Cuisine of Ceredigion

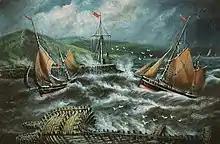
Trawlers entering Aberystwyth, painting by Alfred Worthington (1834–1927) in the art collection of the National Library of Wales.

The sea around Ceredigion has traditionally been rich in fish and for many centuries great shoals of herring would be caught in Cardigan Bay. The fish would be landed and sold at all the Ceredigion ports, including Aberaeron, Aberporth and Aberystwyth. At Aberystwyth the volume of herring landed increased significantly after the harbour was enlarged during the eighteenth century. Here, the fish were salted between September and November and then packed in barrels for transport by train to England. Herring was also an important food source for local people and the fish were salted in the autumn for winter use.